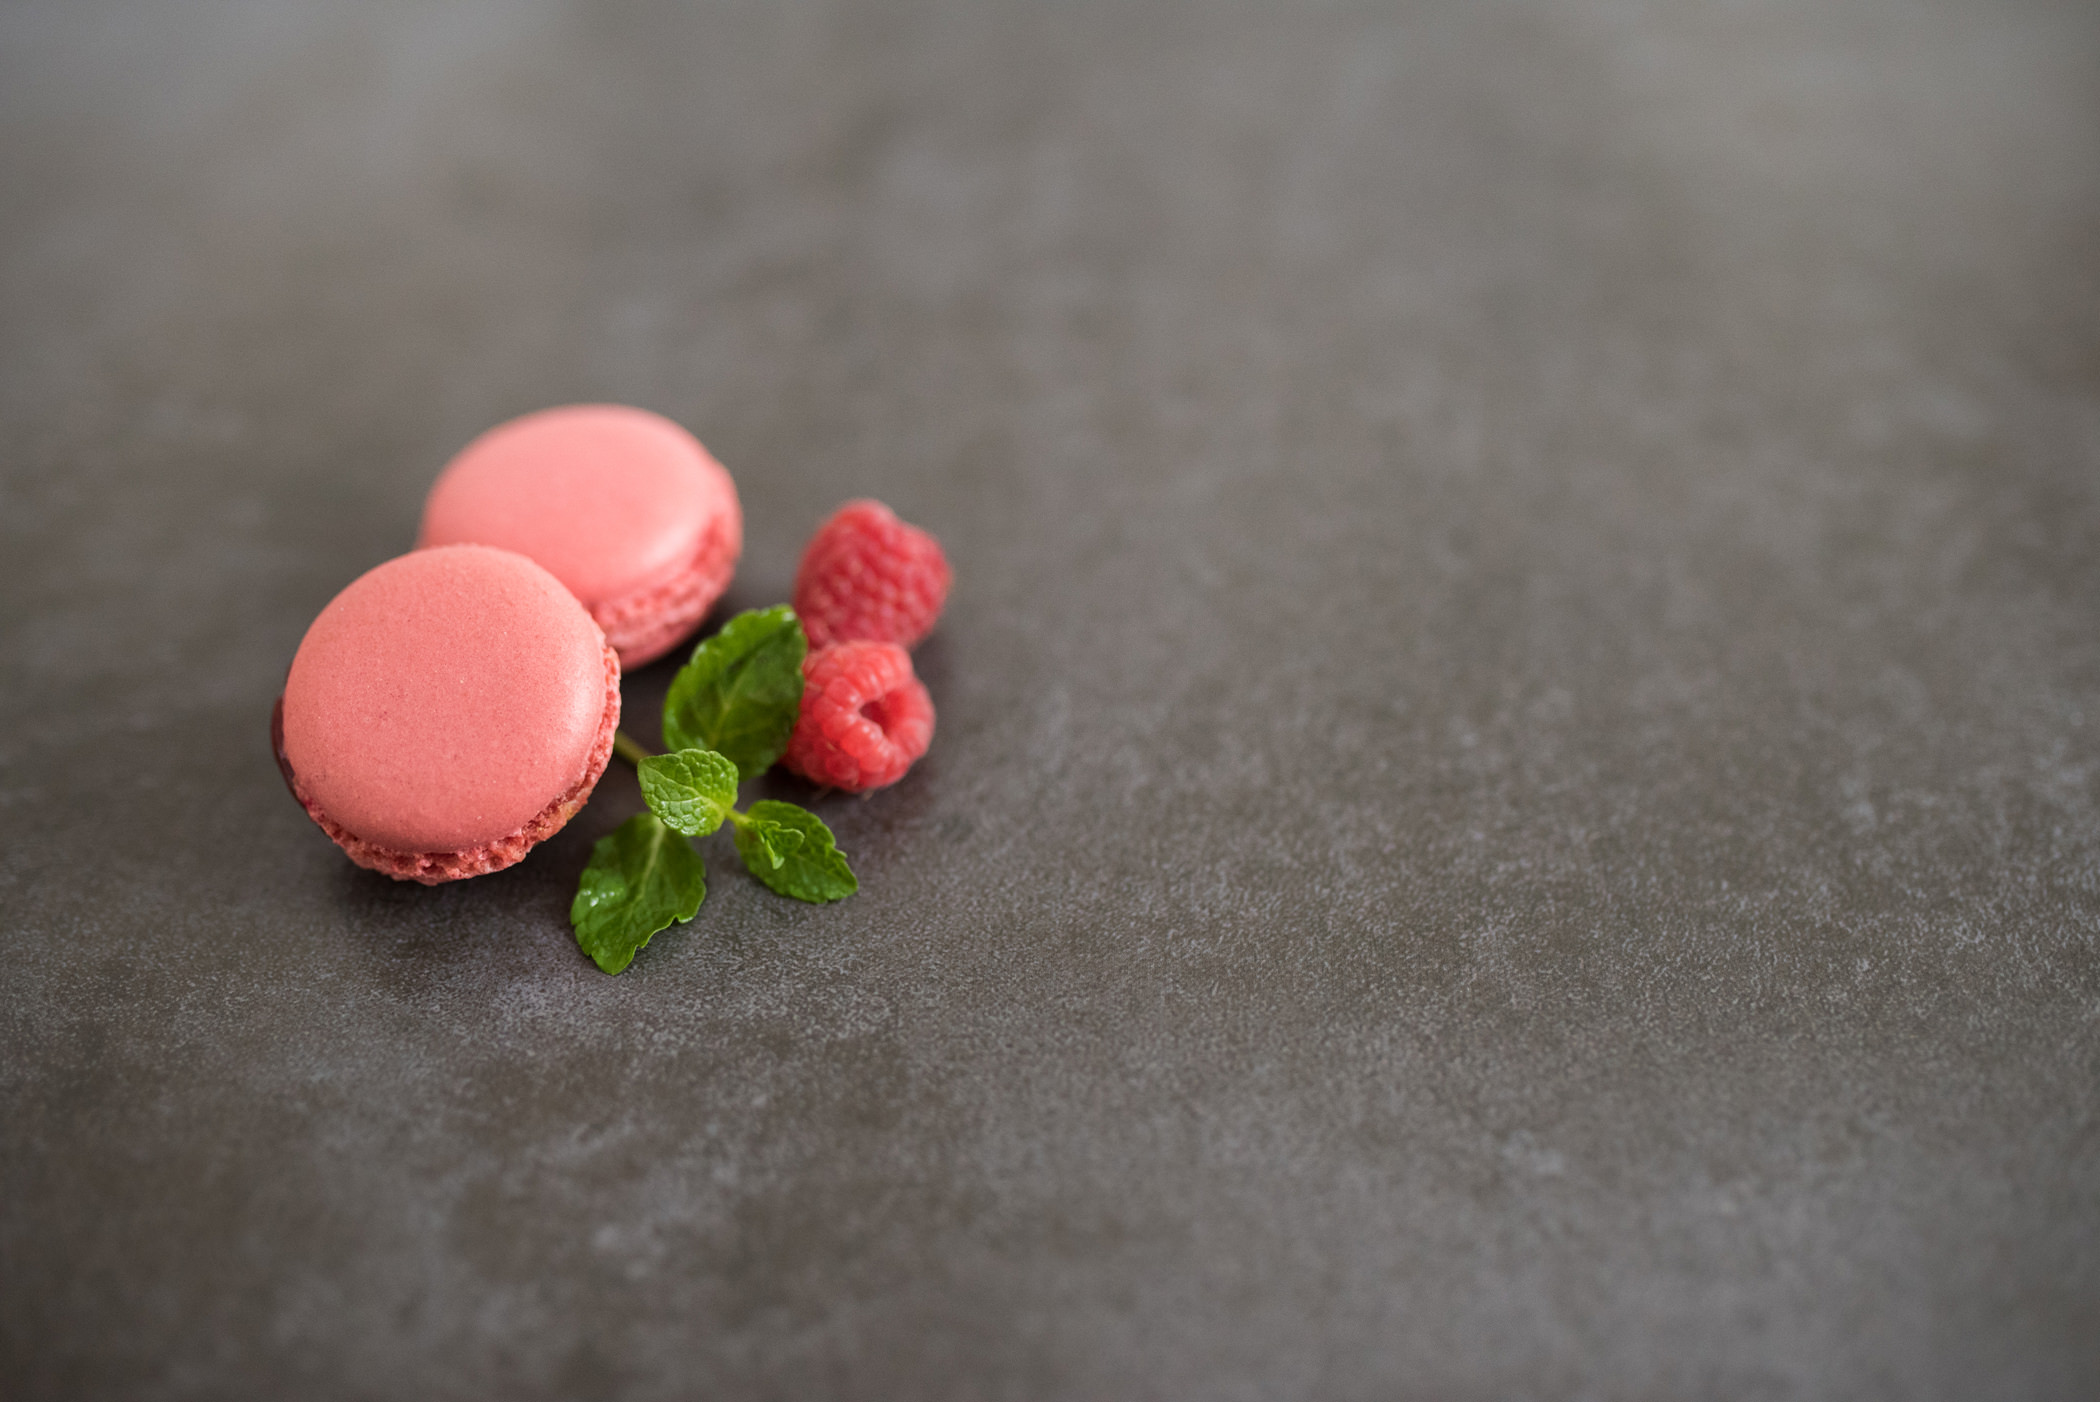
pink, red, sweetness, macaroon, plant, flower, food, miniature, fondant, icing, dessert, rose